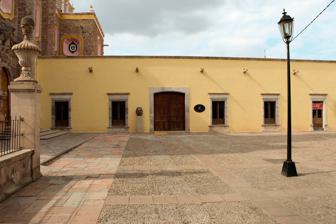
Building: José Guadalupe Posada Museum
Country: Mexico
Year built: 1972
Museum in Aguascalientes, Mexico Museum of José Guadalupe Posada Established 16 September 1972 Location Mexico Coordinates 21°52′31″N 102°17′34″W / 21.87537°N 102.29274°W / 21.87537; -102.29274 Website www .aguascalientes .gob .mx /temas /cultura /espacios /museos /M _posada .aspx Location of José Guadalupe Posada Museum The José Guadalupe Posada Museum is located in the Mexican city of Aguascalientes , capital of the State of Aguascalientes , and birthplace of the graphic artist José Guadalupe Posada .  The museum displays the original signed printed plates with which he created his graphic images. The museum The museum opened in 1972 and is run jointly by the state and federal governments. It is housed in what was the priest's cloisters and residence, in front of the gardens and a colonial fountain, and immediately next to the beautiful 18th century baroque Church of "El Señor del Encino" (Our Lord of the Oak, for a Black Crist made of live oak, worshiped in the church), in the Triana historic colonial neighbourhood. The museum is not large and there is no bookstore or gift shop. It is possible to see the artist's hand at work on the plates, which brings a sense of immediacy to the viewer, and reaches across the centuries, putting the viewer in touch with the artist. One is struck by the small size of some of the plates, especially if one is familiar with his images, which are often re-printed monumentally. The museum itself features a few life-size cut-outs of some of his famous personages. It is a mark of the true excellence of his work that these small images, originally intended for newspaper or broadside publication, do not suffer by being blown up in size. The collection features original plates for printing the broadsides, from its permanent collection, as well as changing exhibits of Posada's work. Also included in the collection are a number of extant broadsides which Posada created, his covers for a series of storybooks and song collections as well as engravings by a Posada predecessor, Manuel Manilla. There are two other galleries devoted to changing exhibits as well as a display of antique engraving equipment. External links Wikimedia Commons has media related to José Guadalupe Posada . The José Guadalupe Posada Museum on 43 Places Museo José Guadalupe Posada (in Spanish) Authority control databases International VIAF National United States